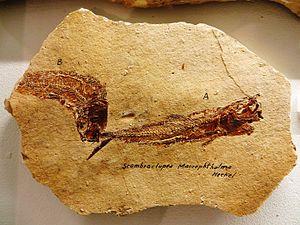
Scombroclupea est un genre éteint de poissons osseux de l’ordre des Clupeiformes. Il vivait lors du Cénomanien. Son espèce type est Scombroclupea macrophtalma.